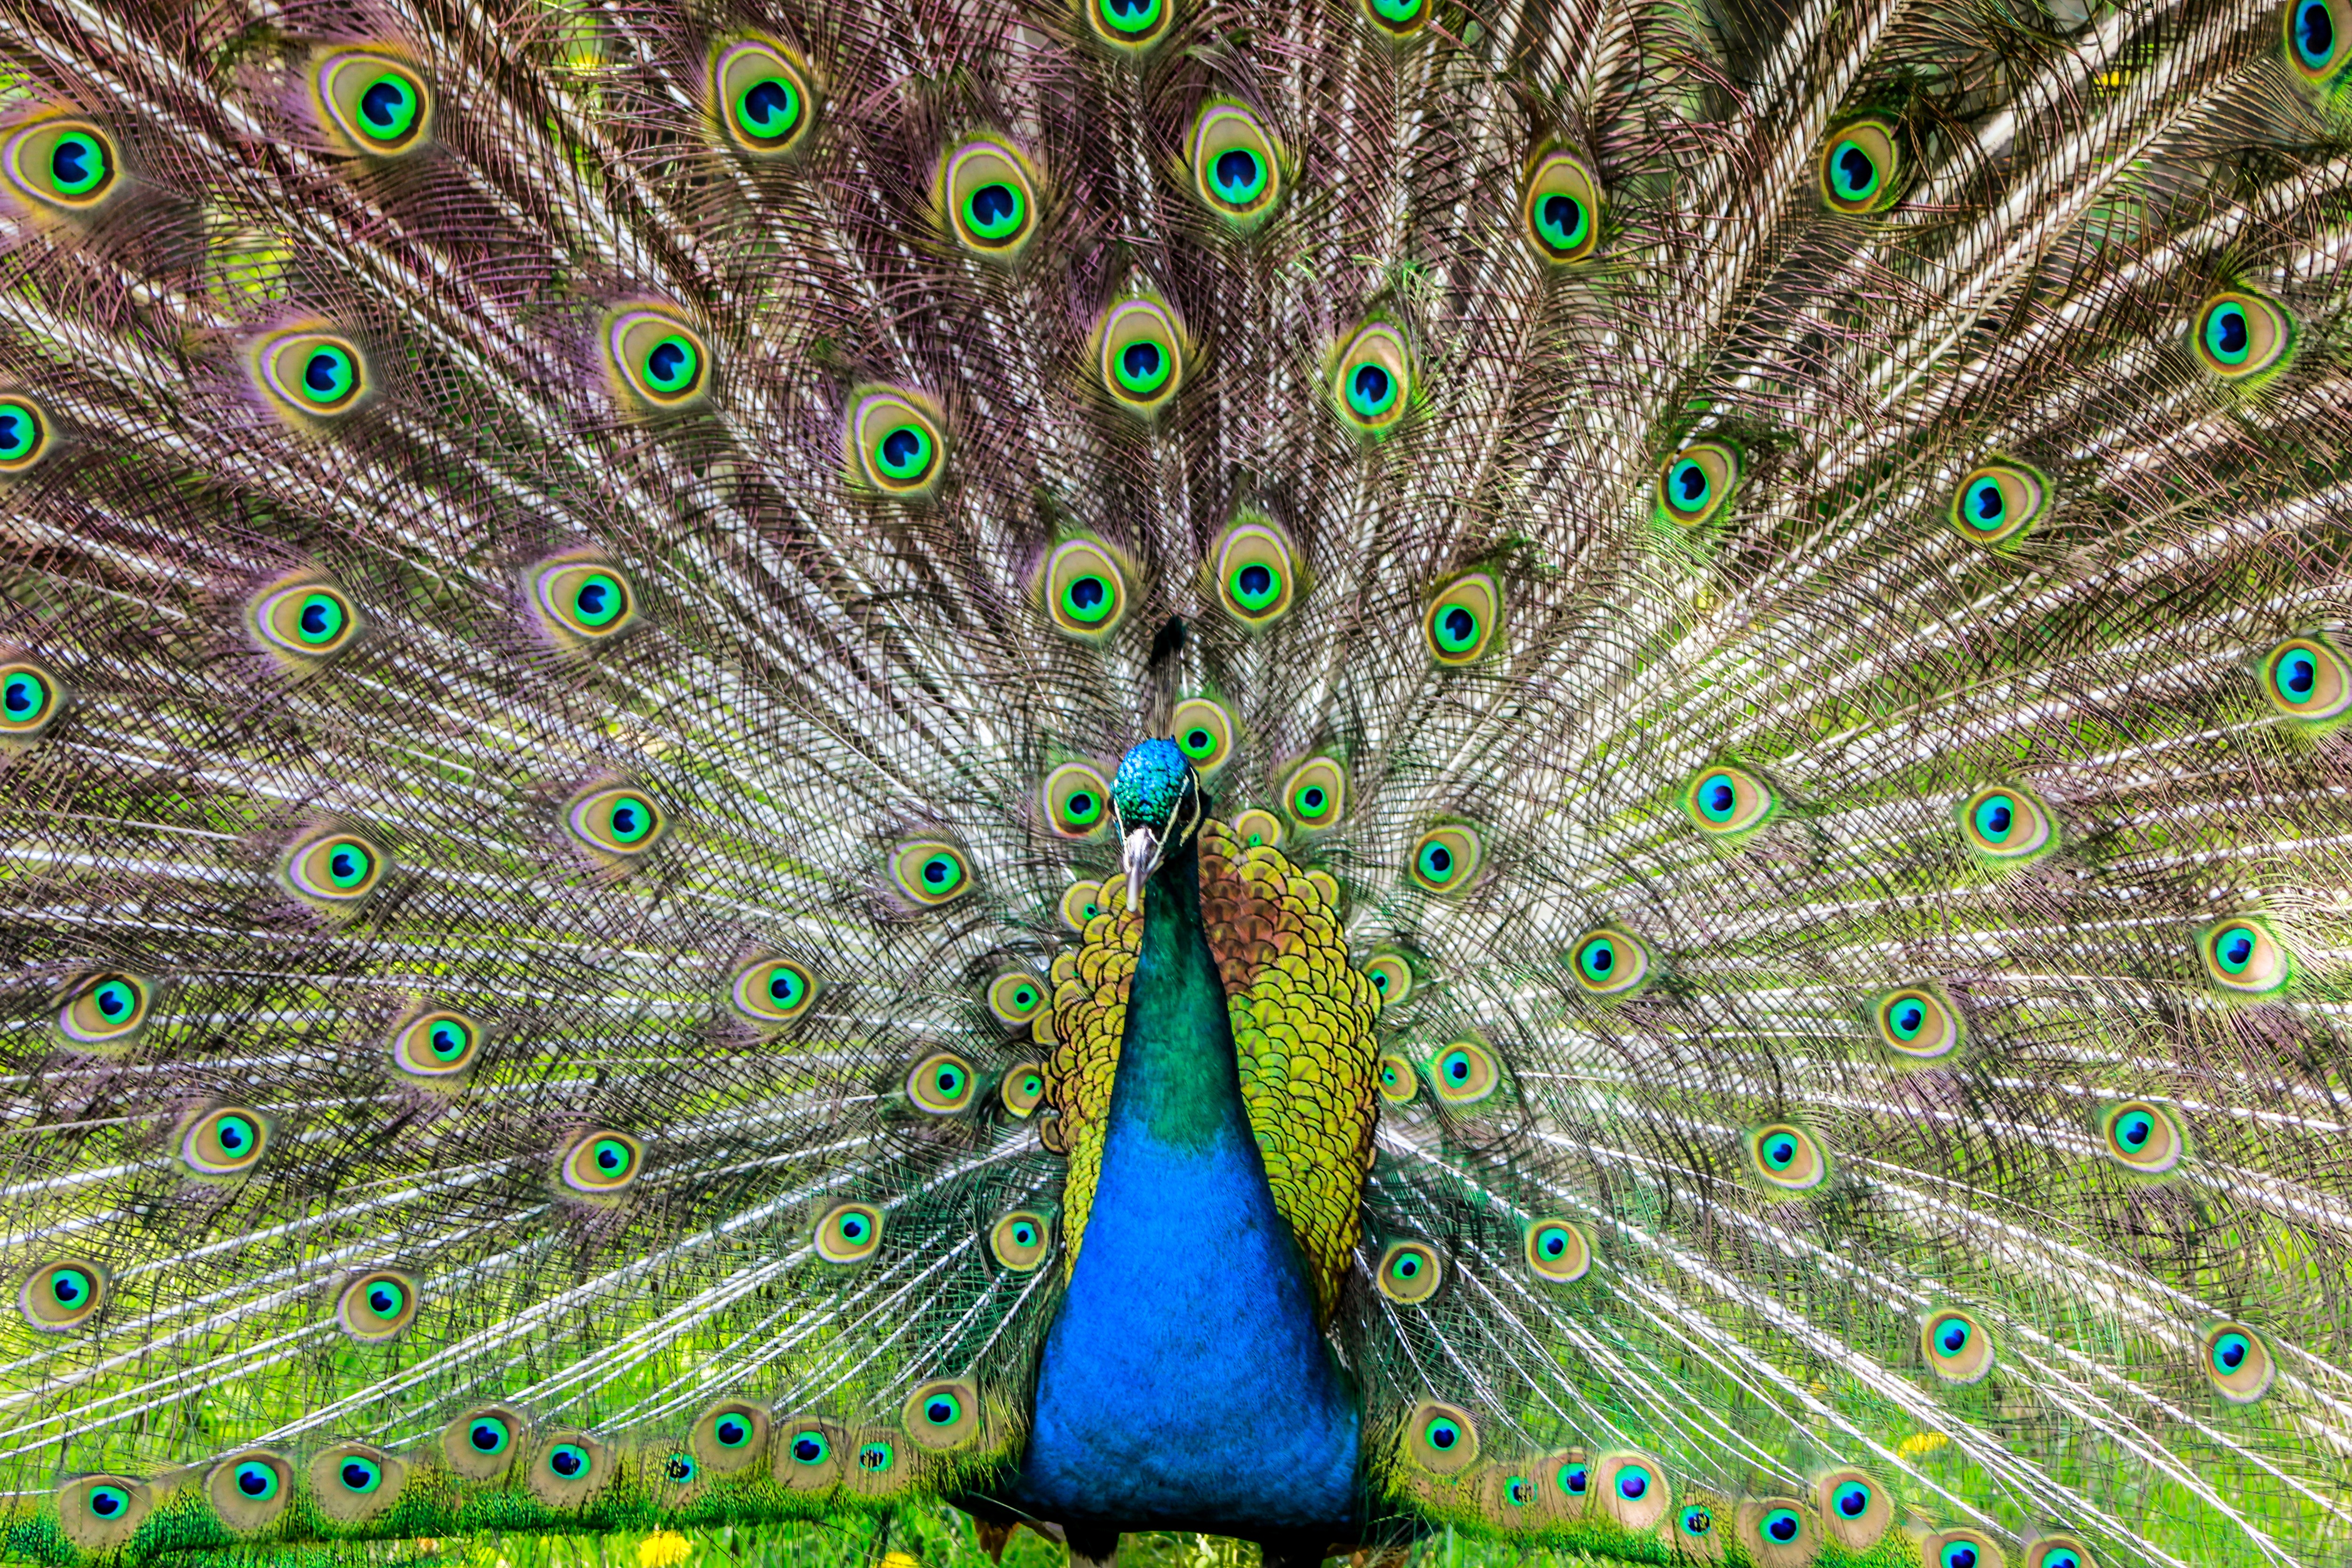
bird, wing, pen, green, beak, fauna, peacock, galliformes, vertebrate, peafowl, lure, tom, phasianidae, alluring yet